Mona Charen

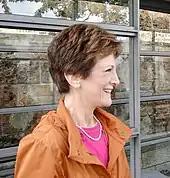
Charen in Paris in 2010

Charen wrote for "National Review" magazine, where she was an editorial assistant starting in 1979. Later she joined the staff of First Lady Nancy Reagan as a speechwriter. She then worked on President Ronald Reagan's staff, in the White House Office of Public Liaison and in the Office of Communications.